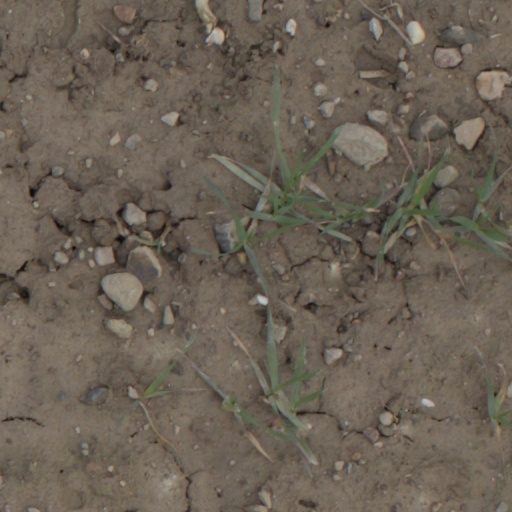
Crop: wheat